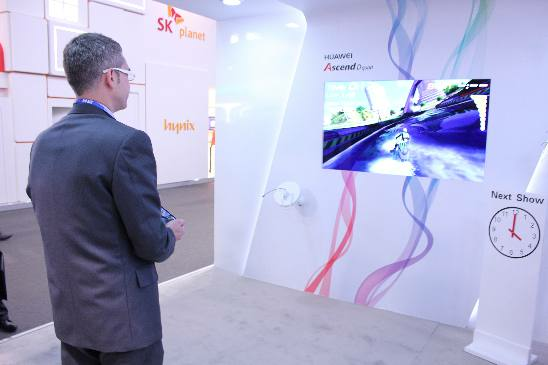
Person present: Yes